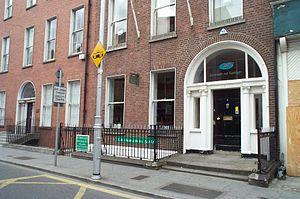
La Ligue gaélique est un mouvement culturel irlandais, fondé en 1893 par Douglas Hyde. L'objectif principal de ce mouvement était de promouvoir le renouveau de la langue gaélique, en voie de disparition depuis la colonisation de l'île par les rois d'Angleterre. Cette action s'inscrivait parfaitement dans le courant nationaliste de la fin du XIXᵉ siècle en Irlande.